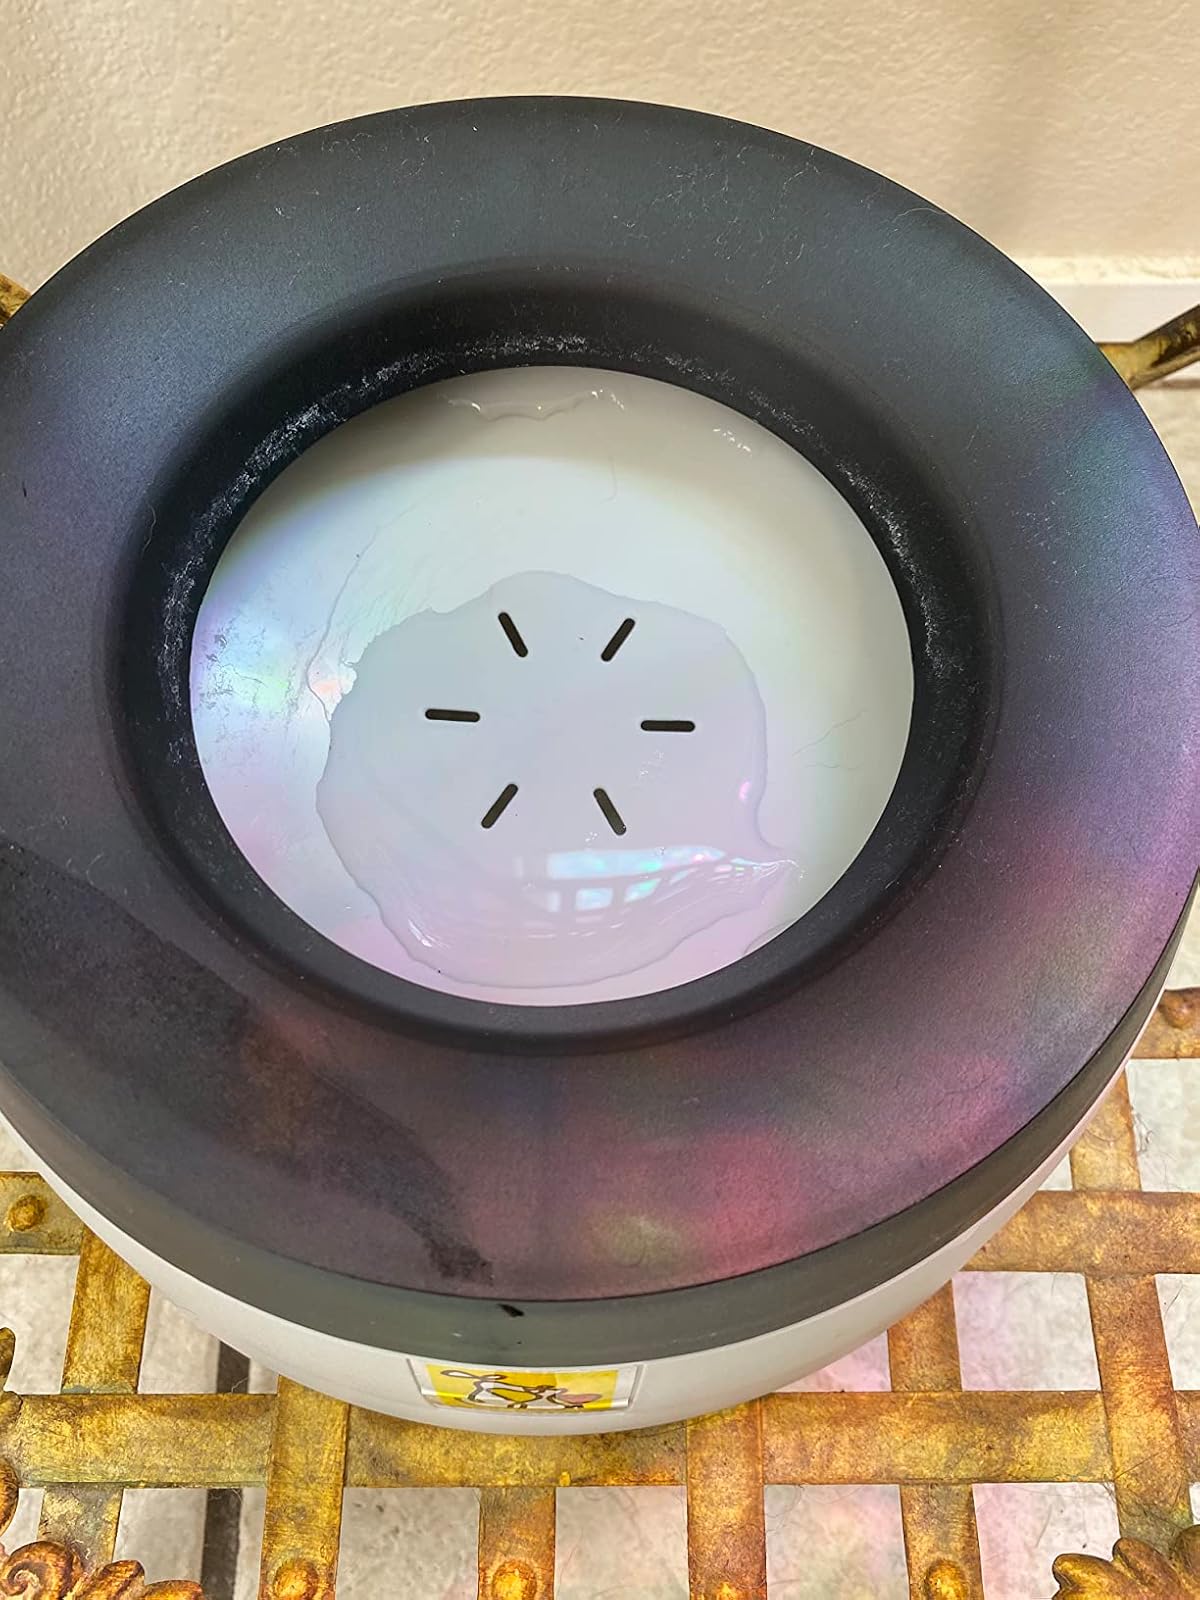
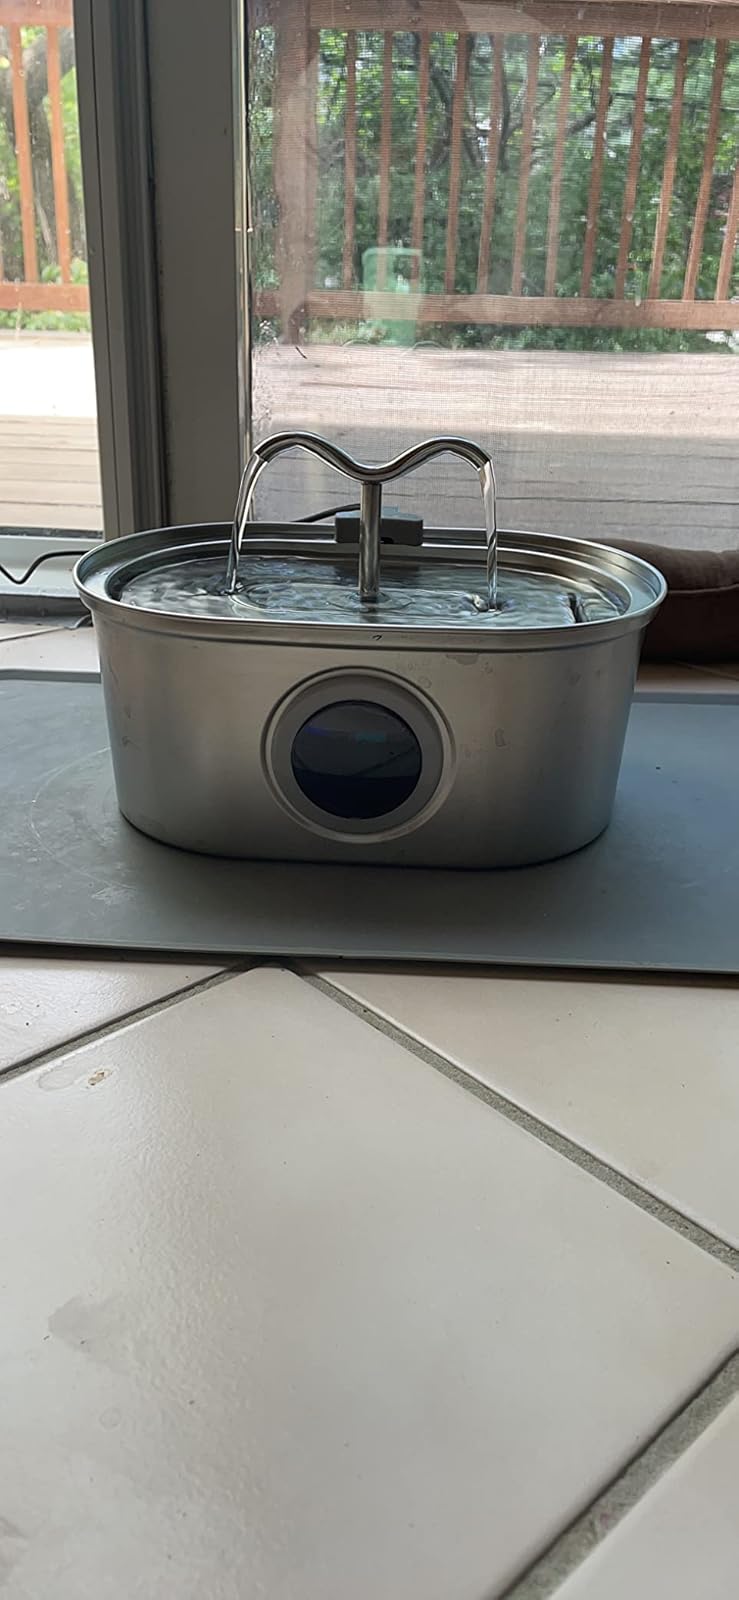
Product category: items_bowl
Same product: no